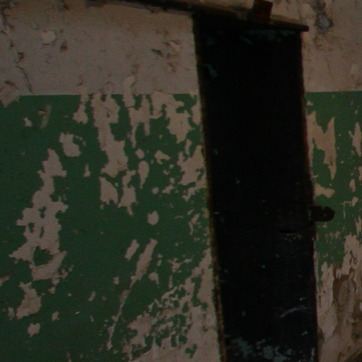
Material: stone